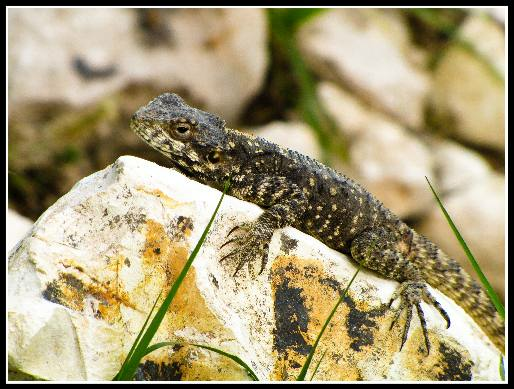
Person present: No